Imamate in Zaydi doctrine

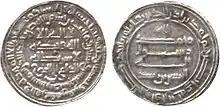
Silver dirham of Hasan ibn Zayd, the first Zaydi ruler of Tabaristan

These revolts were unsuccessful, proving that a direct confrontation with the caliphal government in the central lands of Islam was doomed to failure. The first successful Zaydi regime was indeed established in Morocco, at the westernmost extremity of the Islamic world, by Idris ibn Abdallah, who fled the suppression of the 786 uprising. During the 9th century, Zaydi missionary efforts gained ground in two other peripheral regions of the Islamic world: the mountains of northern Yemen, and the mountains of Tabaristan, Daylam, and Gilan on the southern shores of the Caspian Sea. A Zaydi emirate was established in Tabaristan in 864, which survived as a regional power until the 12th century. The last remnants of the Caspian Zaydis ruled Lahijan and converted to Twelver Shi'ism in 1526/7. In Yemen, a Zaydi state was established in 897 at Saada, which remains the heartland of Yemeni Zaydism to the present day; a series of Zaydi Imams of Yemen ruled much of the highlands of Upper Yemen in the medieval and early modern period, even though their rule was contested and interrupted by foreign imperial powers, most notably the Ottoman Empire. In the 17th century, the Zaydi Qasimi State evicted the Ottomans and came to rule all of Yemen, but to bolster their own power, the imams gradually moved away from Hadawi Zaydism and adopted doctrines that brought them nearer to Sunni practice and legitimated their hereditary, monarchical rule.